Friedrich-Wilhelm von Herrmann

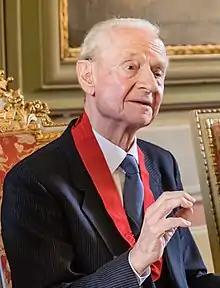
Von Herrmann in 2019

Friedrich-Wilhelm von Herrmann (8 October 1934 – 2 August 2022) was a German philosopher. He was known for his expertise on Heidegger's thought, having worked with him at the University of Freiburg from 1972 to 1976. Herrmann taught there as professor from 1979 to 1999.